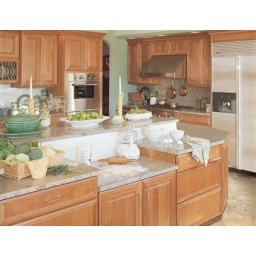
The kitchen cabinetry was created with Glen Cove door style in Cherry finished in Meridian.